Aleister Crowley

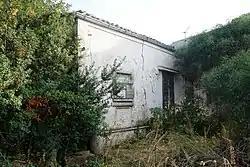
The dilapidated Abbey of Thelema in Cefalù, Sicily in 2017

Professing to be of Irish ancestry and a supporter of Irish independence from Great Britain, Crowley began to espouse support for Germany in their war against Britain. He became involved in New York's pro-German movement, and in January 1915 pro-German propagandist George Sylvester Viereck employed him as a writer for his propagandist paper, "The Fatherland", which was dedicated to keeping the US neutral in the conflict. In later years, detractors denounced Crowley as a traitor to Britain for this action.